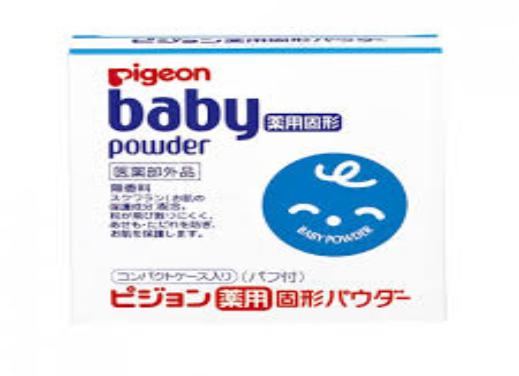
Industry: Necessities